Question: How many people can be seen?
Tambaya: Mutane nawa ake iya gani?
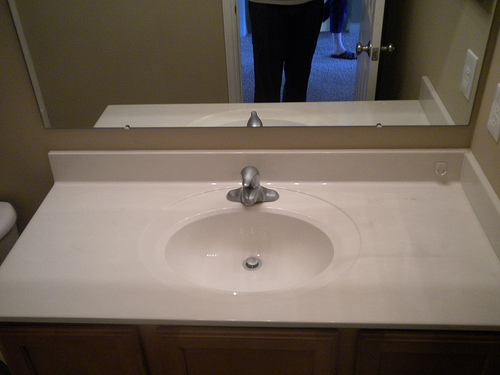
Answer: Two.
Amsa: Biyu.